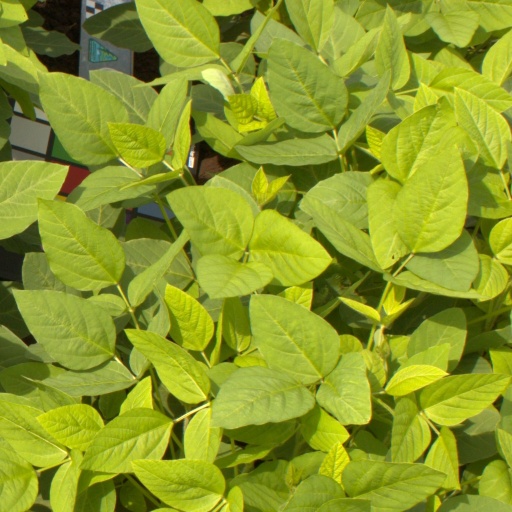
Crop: soybean